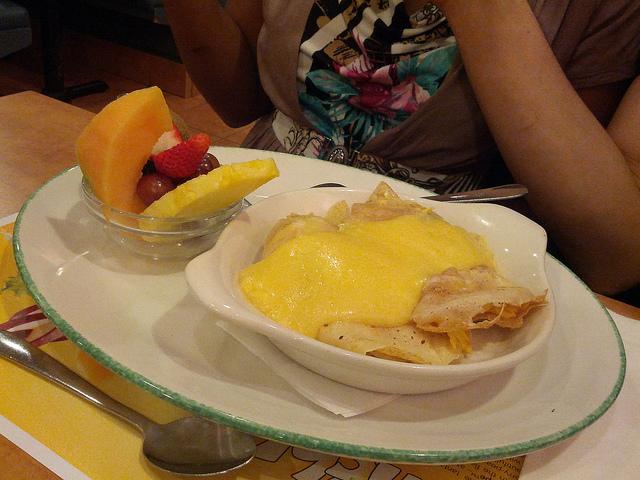
A platter of food including various kinds of fruit.